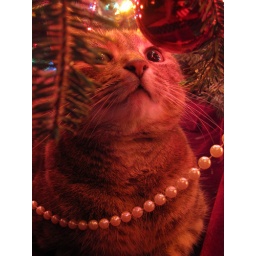
Here's my kitty Bailey underneath the Christmas tree admiring the shiny ornaments.